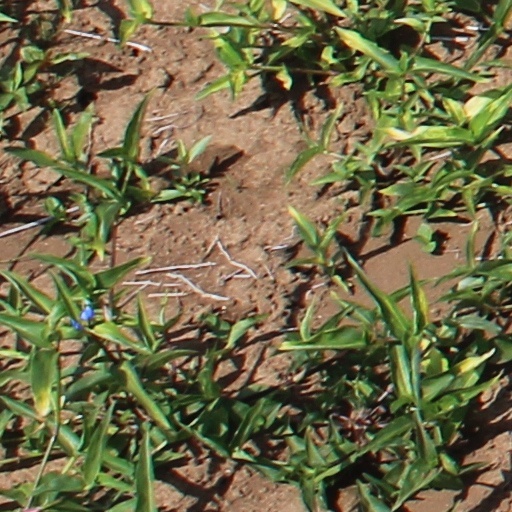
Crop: wheat